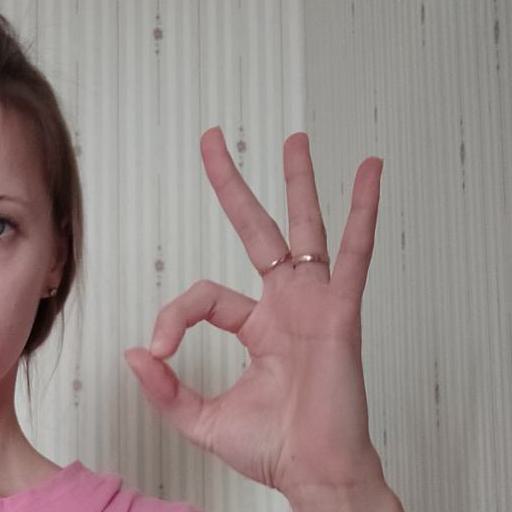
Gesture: ok